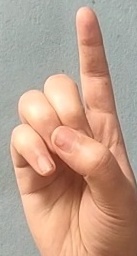
ASL sign: D